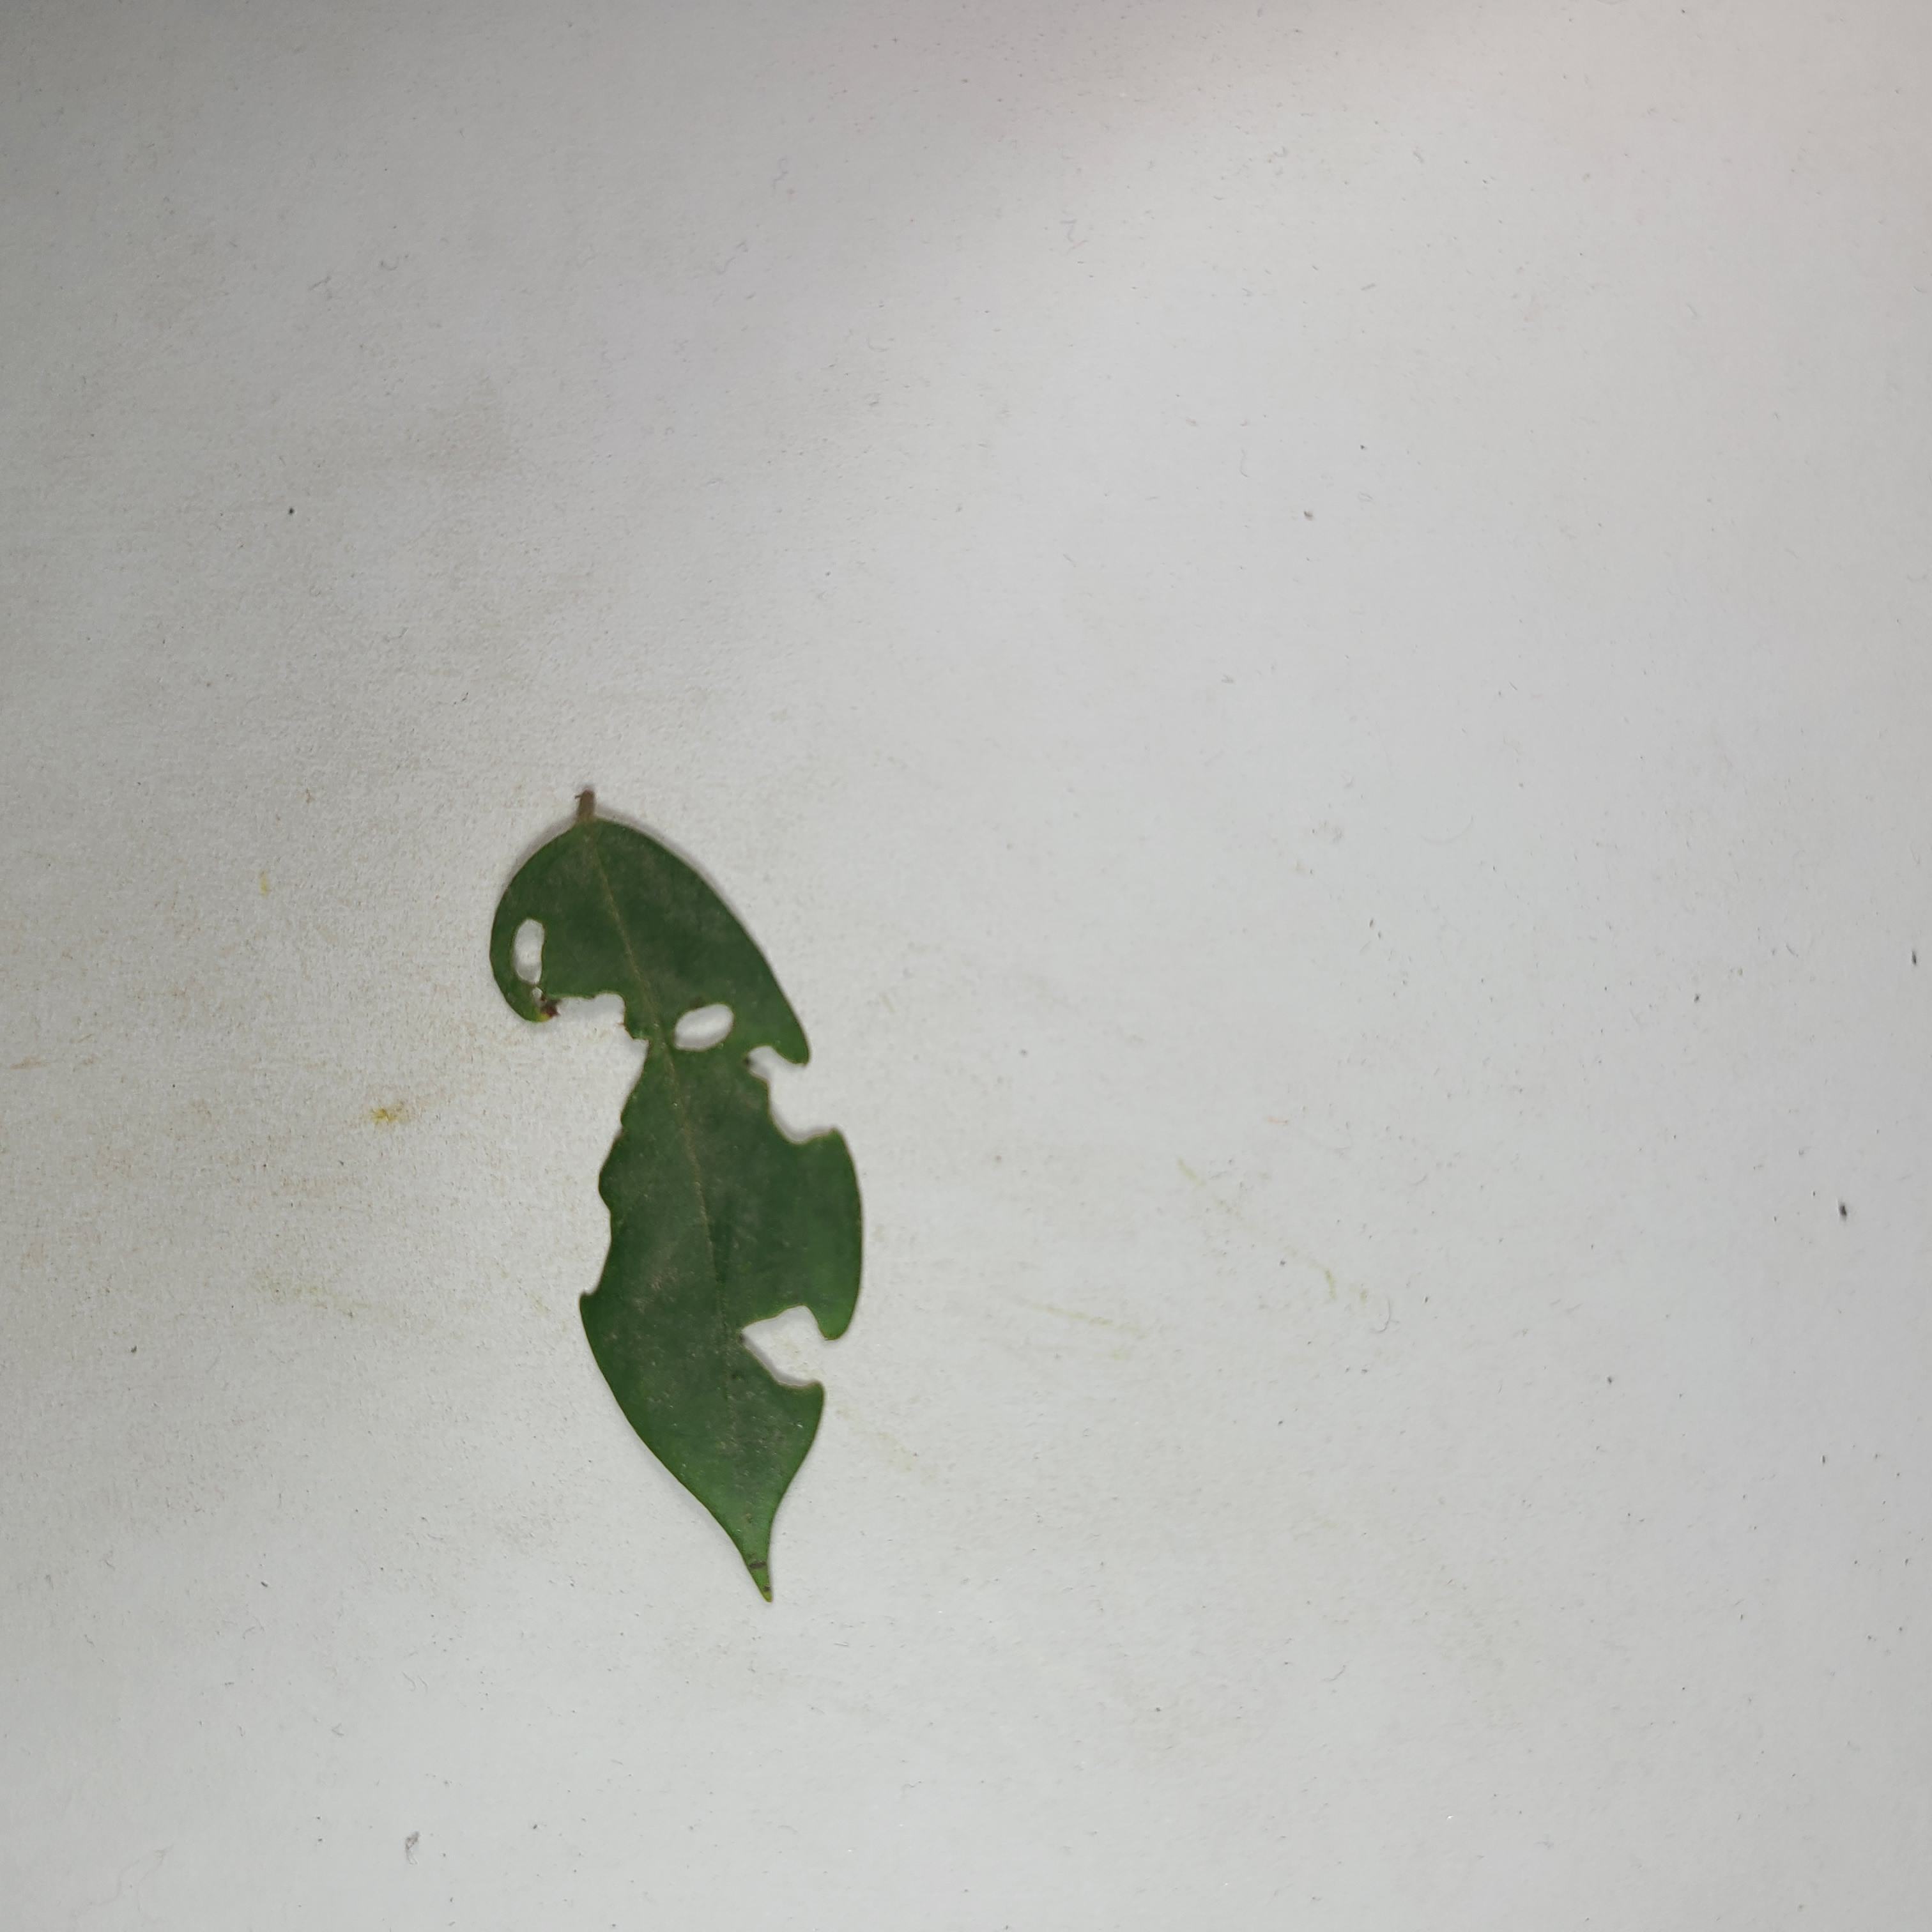
Label: Insect Hole leaves